Teen Titans Go! (2004 comic series)

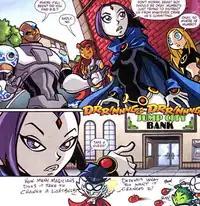
A typical page of "Teen Titans Go!", featuring gags outside of the page margins (a story seen in a flashback from the season 2 finale). Art by Todd Nauck.

Most issues were largely self-contained stories, and included a number of characters outside the core group of Robin, Raven, Starfire, Beast Boy, and Cyborg. Given that character licensing restrictions in DC Comics are different from those on the show, "Teen Titans Go!" was able to include characters such as Wonder Girl who were not licensed for the series. Each issue contained riddles, sight gags, and jokes played out by super deformed characters outside the page margins.